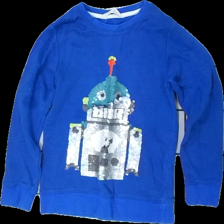
View: front
Type: Sweater
Category: Children
Brand: H&M
Colors: Blue, White, Green, Multicolor
Material: 80% cotton, 20% polyester
Cut: Regular, C-collar
Size: 122
Season: All
Price range: <50
Recommended usage: Export
Comment: washed out